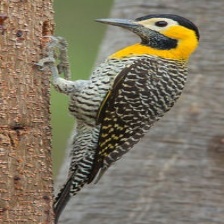
Species: CAMPO FLICKER
Scientific name: COLAPTES CAMPESTRIS